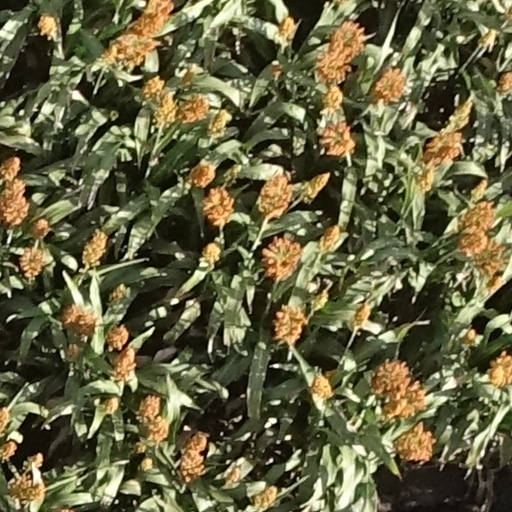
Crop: sorghum